Seyid Riza

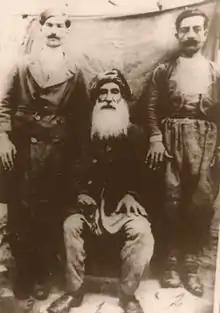
Seyid Riza

Seyid Riza was tried and sentenced after a trial that lasted two weeks and consisted of three hearings. The final sentence was passed on a Saturday, a highly unusual day for a court to be in session at that time. This abnormal course of events was due to Mustafa Atatürk's impending visit to the region and the local government's fear that the Turkish head of state would be petitioned to grant Riza amnesty. The chief judge of the court at first refused to render his final verdict on a Saturday, citing a lack of electricity at night and the absence of a hangman. After local authorities arranged to light the courtroom with automobile headlights and found a hangman, everything was set for the passing of the sentence. Eleven men, including Seyid Riza himself, his son Uşene Seyid, Aliye Mırze Sili, Cıvrail Ağa, Hesen Ağa, Fındık Ağa, Resik Hüseyin and Hesene İvraime Qıji were sentenced to death. Four death sentences were commuted to 30 years imprisonment. Seyid Riza was 74 years old when the sentence was announced making him legally ineligible to be executed by hanging. The court, however, accepted that he was 54, not 74. Riza did not understand his sentence until he saw the gallows. His final moments were witnessed by İhsan Sabri Çağlayangil: 'Seyid Riza understood the situation immediately when he saw the gallows. "You will hang me," he said. Then he turned to me and asked: "did you come from Ankara to hang me?" We exchanged glances. It was the first time I faced a man who was going to be hanged. He flashed a smile at me. The prosecutor asked whether he wanted to pray. He didn't. We asked for his last words. "I have forty liras and a watch. You will give them to my son." he said. We brought him to the square. It was cold and deserted. However, Seyid Riza addressed the silence and emptiness as though the square were full of people. "We are the sons of Karbala. We are blameless. It is shameful. It is cruel. It is murder!" he said. I had goosebumps. The old man walked briskly to the gallows and shoved the hangman out of the way. He put the rope around his neck and kicked the chair, executing himself. However, it is hard to feel sorry for a man who hanged a boy as young as his own son. When Seyid Riza was hanged his son's voice could be heard from the side: "I'll be your slave! I'll be your muse! Feel some pity for my youth, don't kill me!"'